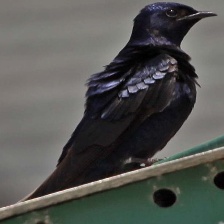
Species: PURPLE MARTIN
Scientific name: PROGNE SUBIS